2013 Alabama Crimson Tide football team

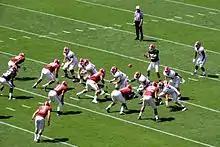
A. J. McCarron takes a snap for the White team at the A-Day Game.

By August, Alabama had a combined 31 players on 14 different preseason award watch lists. These players included C. J. Mosley, Ha'Sean Clinton-Dix and Deion Belue for the Chuck Bednarik Award; Amari Cooper and Kevin Norwood for the Fred Biletnikoff Award; Adrian Hubbard and Mosley for the Butkus Award; Cooper, A. J. McCarron, Mosley and T. J. Yeldon for the Walter Camp Award; Hubbard, Mosley, Cyrus Kouandjio and Anthony Steen for the Lombardi Award; Christion Jones for the Paul Hornung Award; Brian Vogler for the John Mackey Award; Cooper, McCarron, Mosley and Yeldon for the Maxwell Award; Belue, Clinton-Dix, Hubbard and Mosley for the Bronko Nagurski Trophy; McCarron for the Davey O'Brien Award; Kouandjio and Steen for the Outland Trophy; Ryan Kelly for the Rimington Trophy; Clinton-Dix for the Jim Thorpe Award; and Yeldon for the Doak Walker Award.